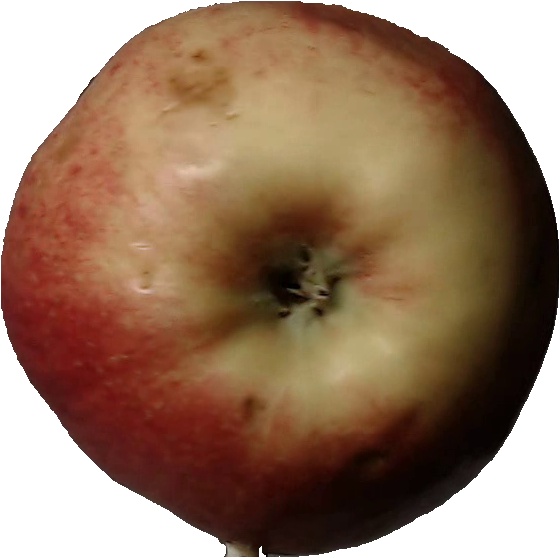
Label: apple_red_3